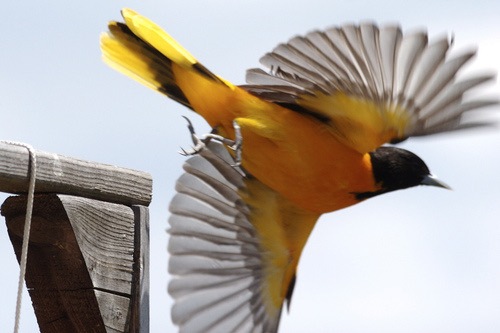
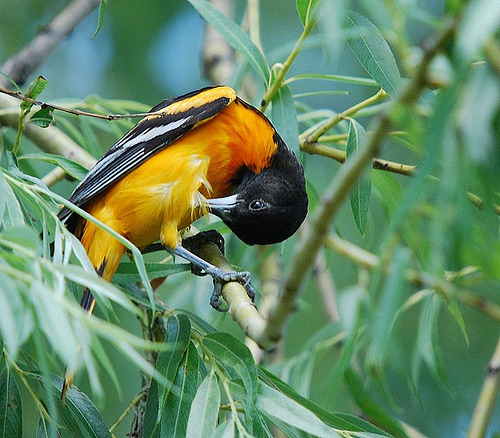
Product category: misc
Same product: yes